List of birds of Guatemala

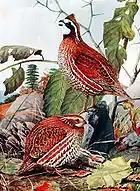
Northern bobwhite

The New World quails are small, plump terrestrial birds only distantly related to the quails of the Old World, but named for their similar appearance and habits.